Leyland Titan (front-engined double-decker)

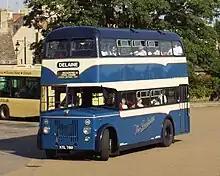
KTL780 a Delaine Buses Titan PD2/20 with "tin front" and Willowbrook body

It is notable that Leyland's two 1953 Titan demonstrators with manual gearboxes were both coded PD2/20 although the first, all-Leyland STC887, carried an exposed radiator, so perhaps should have been coded PD2/12. UTF930 on the other hand had both the tin front and the Orion Body; both were successful on their demonstration tours and later operated for a further 15 years with first Scout Motor Services of Preston and then Yorkshire Woollen District Traction Company of Dewsbury.